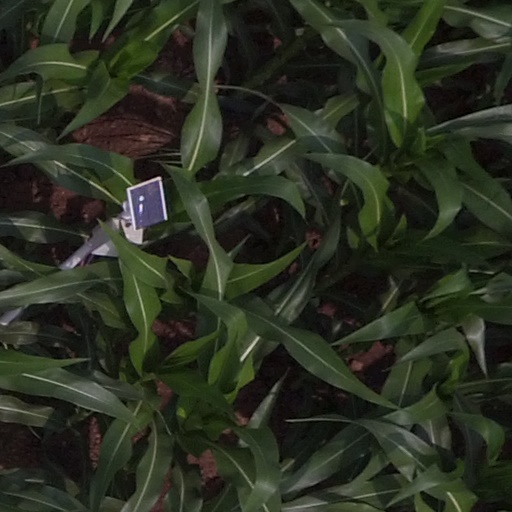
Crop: maize; corn